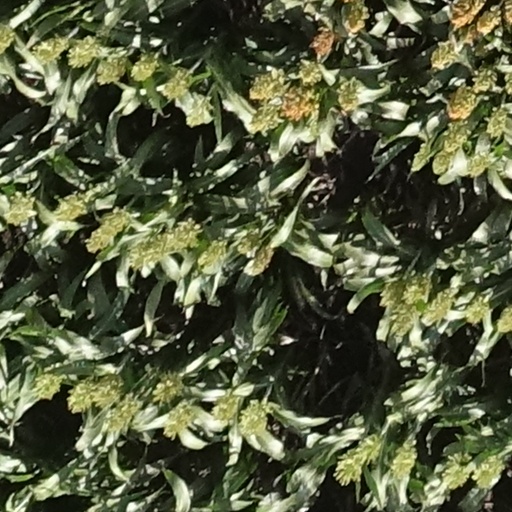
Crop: sorghum